Fauna of the Faroe Islands

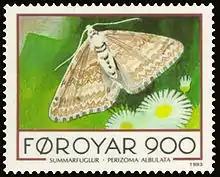
Faroese grass rivulet ("Perizoma albulata")

Flies, moths, spiders, beetles, slugs, snails, earthworms and other small invertebrates are part of the indigenous fauna of the Faroe Islands.